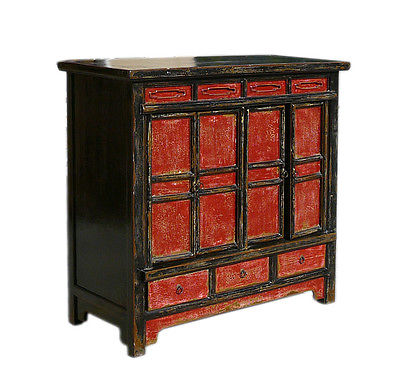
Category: cabinet